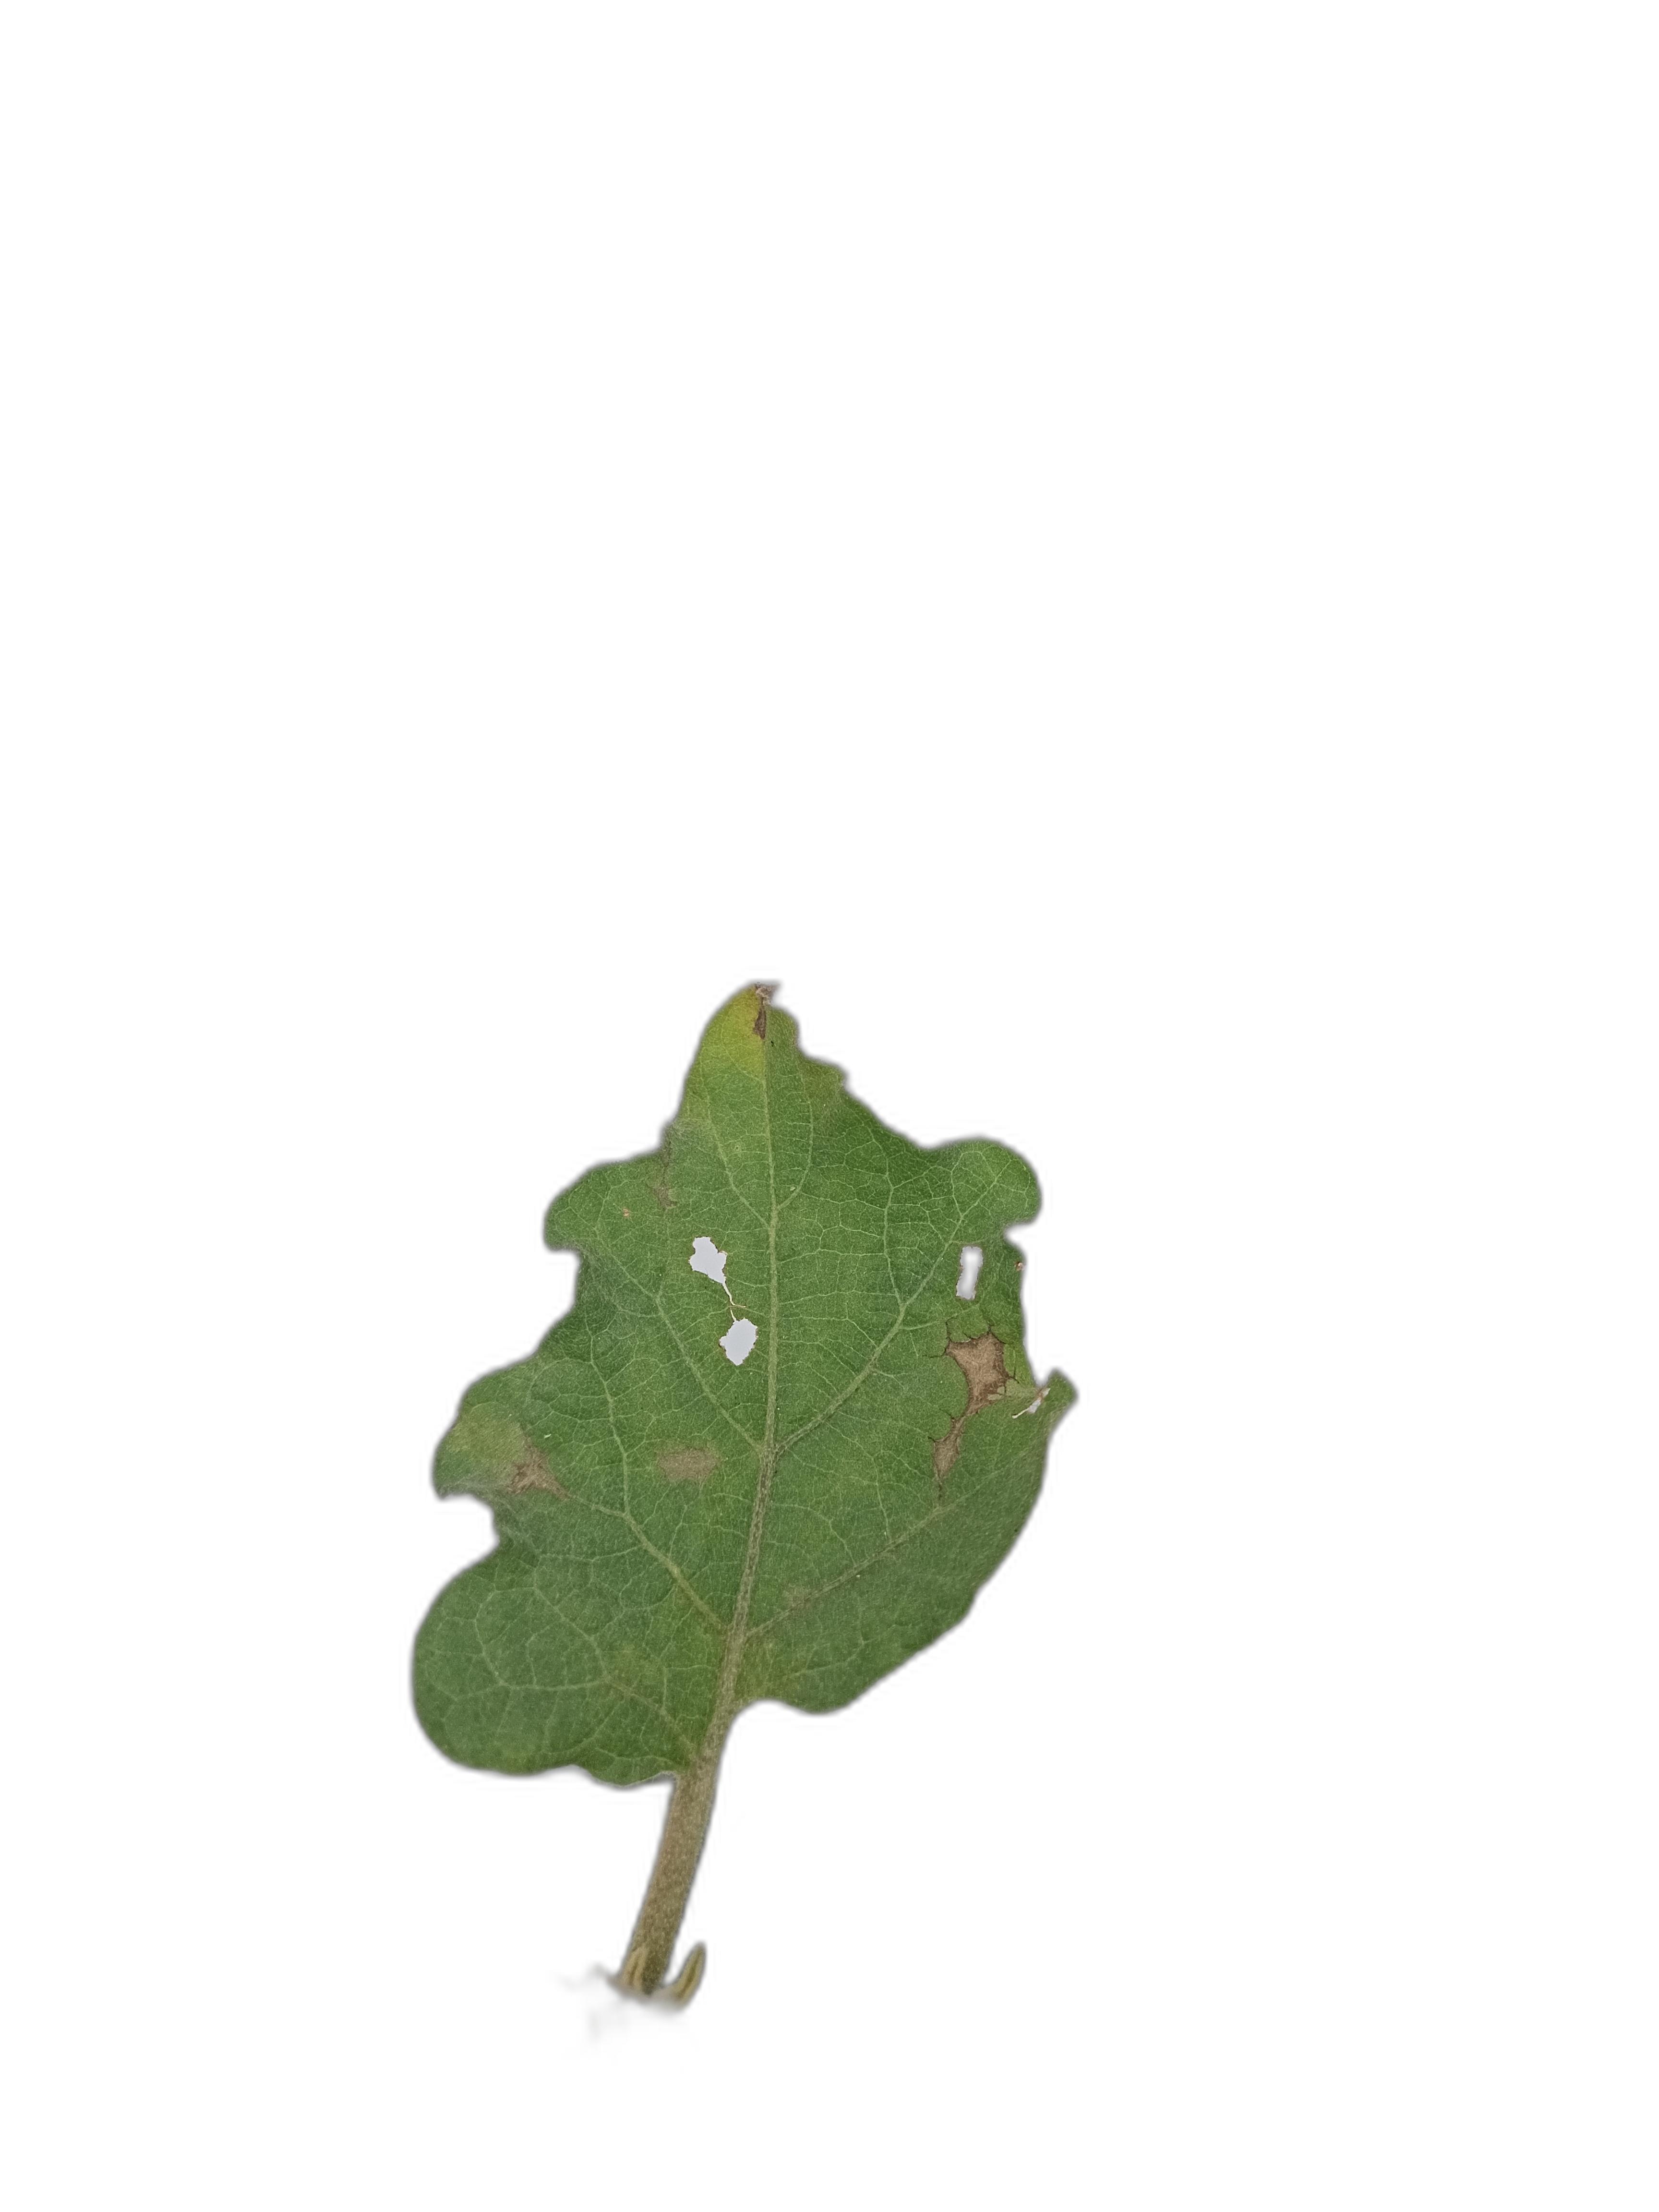
Label: Insect Pest Disease